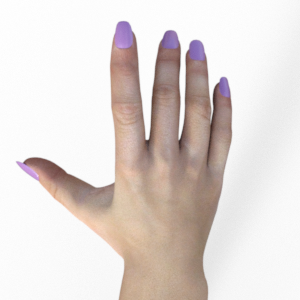
Label: paper